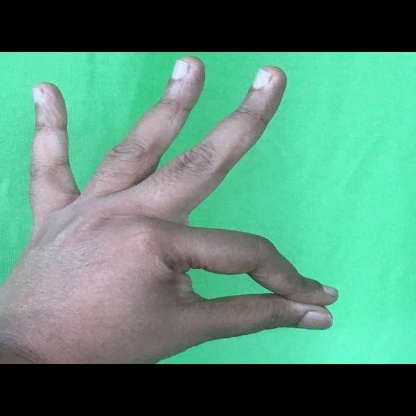
Mudra: Hamsasyam